Giovanni da Verrazzano

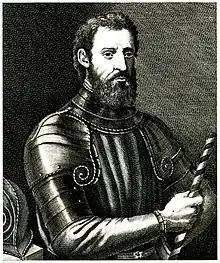

Giovanni da Verrazzano (often misspelled Verrazano in English; 1491–1528) was an Italian explorer from the Republic of Florence, best known for his expedition to North America. He led most of his later missions, including the one to America, in the service of King Francis I of France.